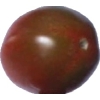
Label: tomato_cherry_maroon